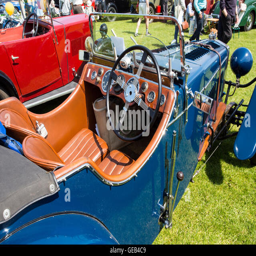
the leather and wood interior of a vintage car